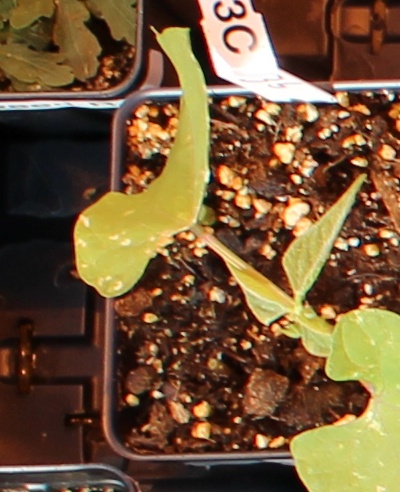
Label: Blackbean